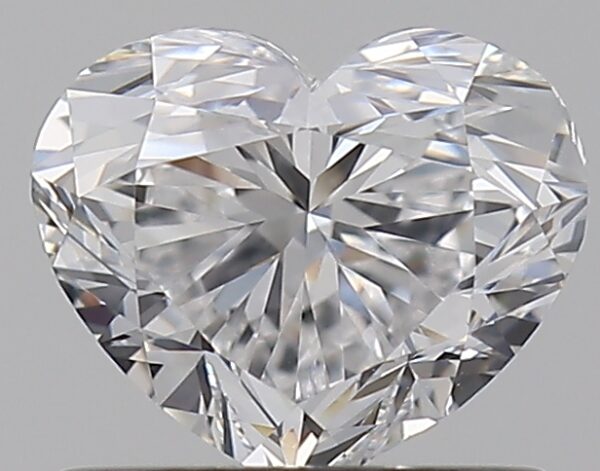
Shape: heart
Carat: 0.7
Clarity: VS2
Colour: D
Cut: VG
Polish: EX
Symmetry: VG
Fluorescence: ST
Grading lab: GIA
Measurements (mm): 5.02 x 6.06 x 3.66